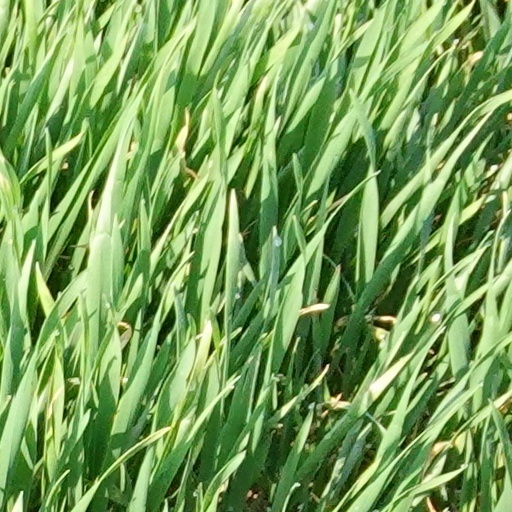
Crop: wheat